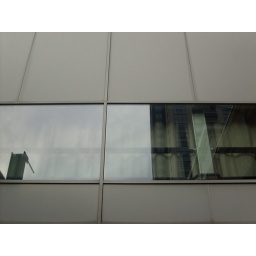
Een dag-excursie, georganiseerd door Cheops, in het (uiteindelijk niet zo) zonnige zuiden van Nederland: Eindhoven!